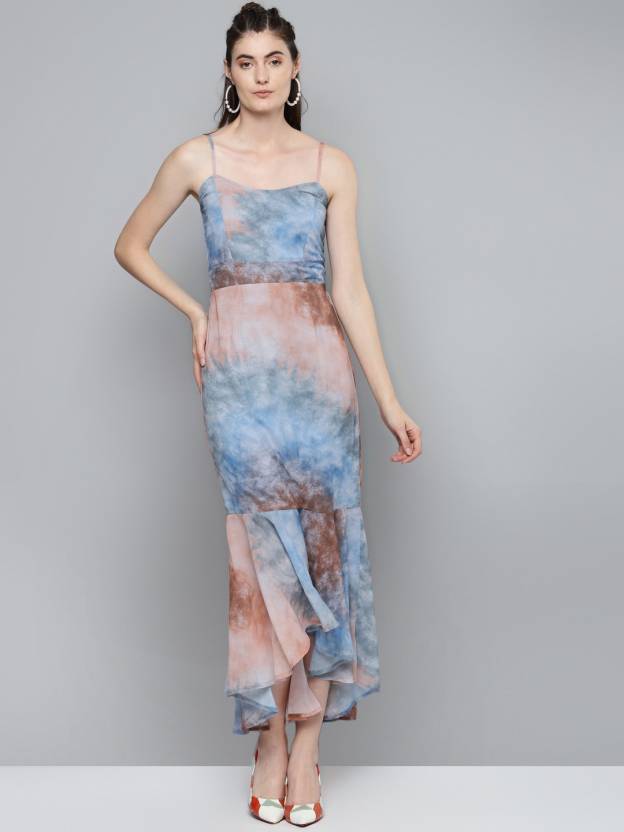
Product: Women Maxi Multicolor Dress
Price: ₹776
Colors: Multicolor
Pattern: Tie & Dye